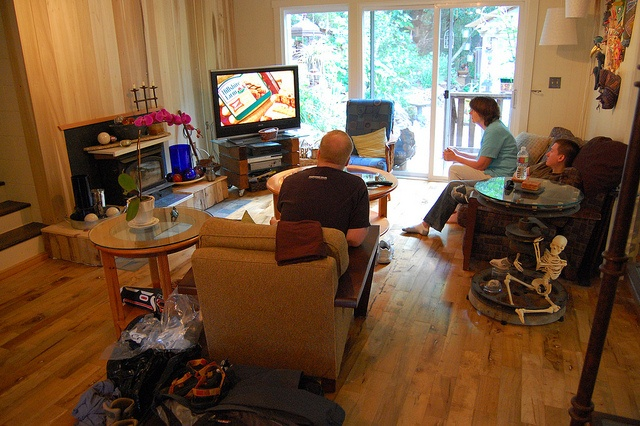
Some people sitting in a den watching a television.
A group of men sitting around a living room in front of a tv
A couple of people and a kid sitting in a room.
Two guys and a woman watching a TV.
Three people in a living room watching TV.